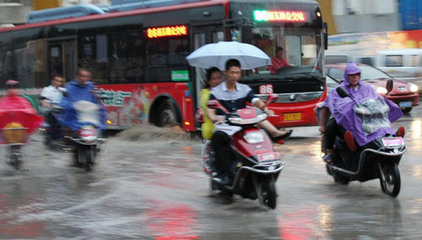
Weather: rain or strom